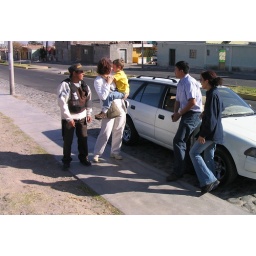
Moments after I left Eli in the car where upon he released the parking brake and rolled down the hill